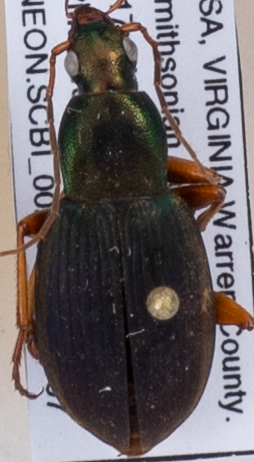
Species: Chlaenius aestivus
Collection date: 2018-06-07
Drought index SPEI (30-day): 2.09
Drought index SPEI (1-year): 0.24
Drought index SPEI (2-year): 0.8